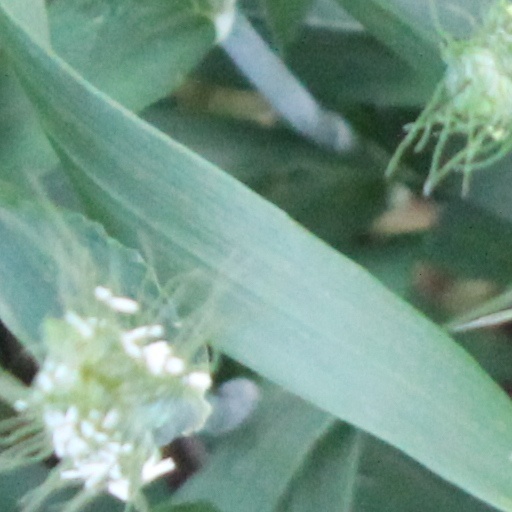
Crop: wheat